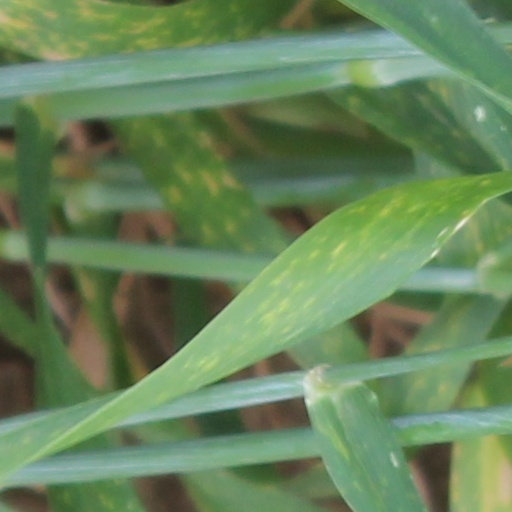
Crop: wheat